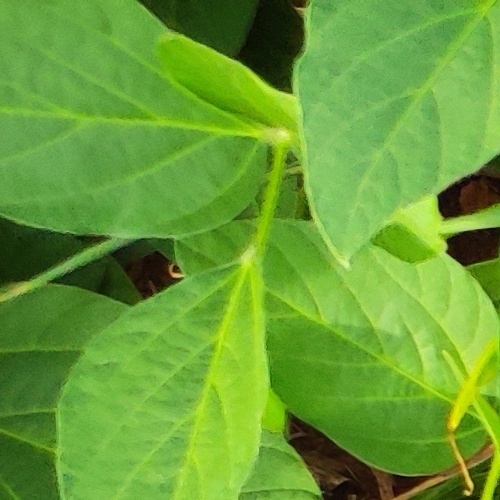
Label: Healthy